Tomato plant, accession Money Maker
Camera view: tilt-top (135 deg); turntable rotation: 0 degrees
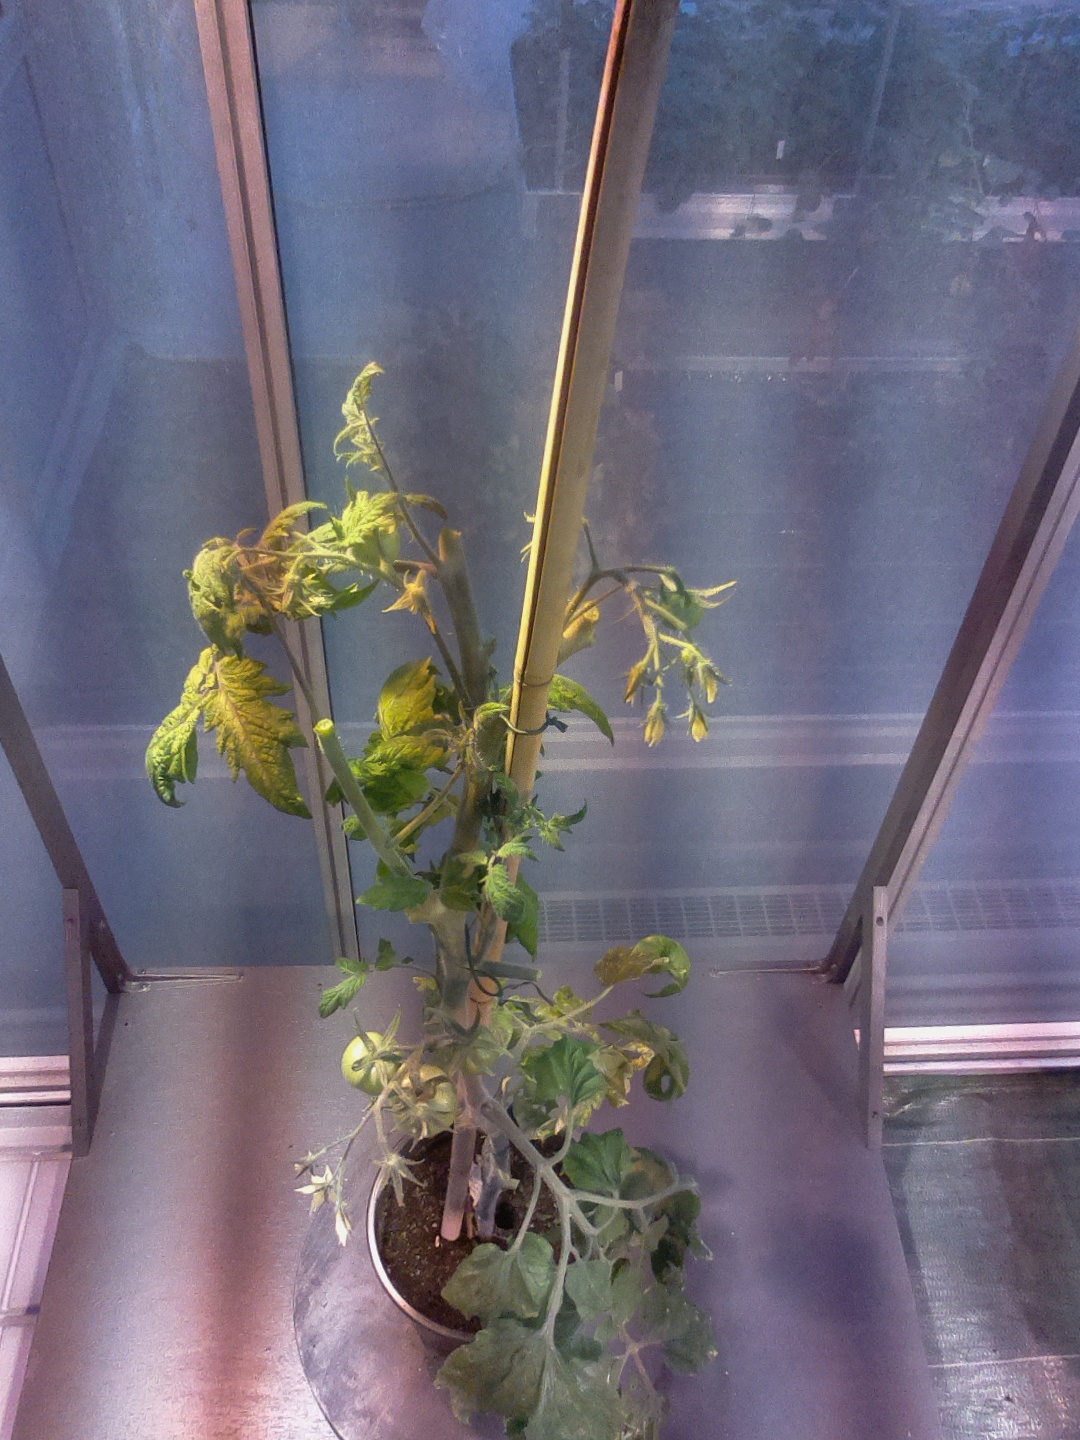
BBCH growth stage 75: 50%-60% of final fruit size